NGC 7552

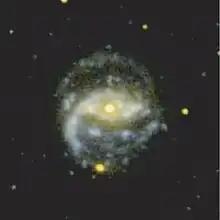
Image of NGC 7552 taken by the GALEX ultraviolet telescope.

NGC 7552 was discovered on 7 July 1826 by James Dunlop. John Herschel added it to the "General Catalogue of Nebulae and Clusters" as number 3977. However, Lewis Swift reported the galaxy independently on 22 October 1897, at right ascention 9 arcseconds off the location of the galaxy and it was included in "Index Catalogue" as IC 5294.